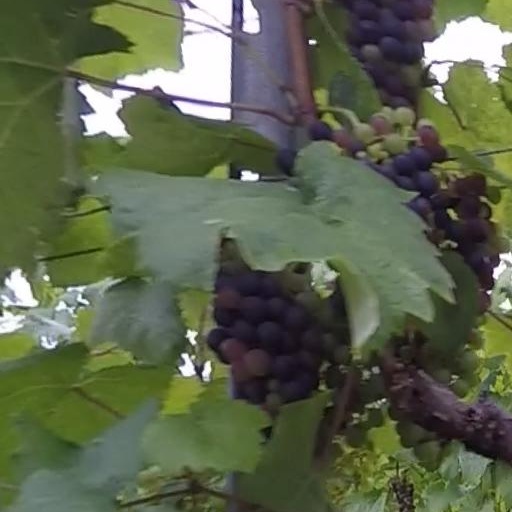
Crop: grape